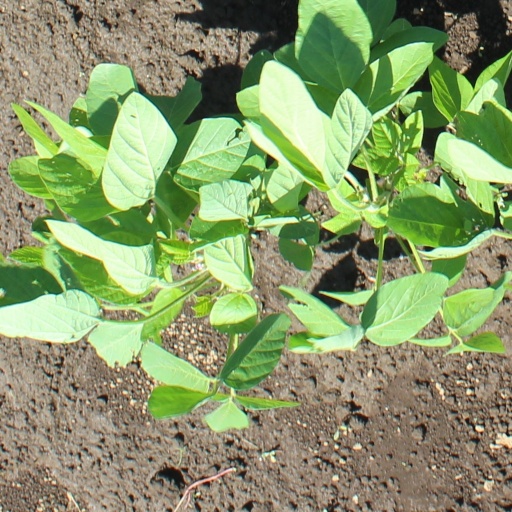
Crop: soybean